2004–05 NCAA Division I men's basketball season

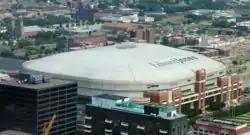
The Edward Jones Dome in St. Louis, Missouri, was the site of the Final Four and Championship game to end the 2004–05 season.

After the NCAA Tournament field was announced, the National Invitation Tournament invited 32 teams to participate, reducing the field's size from 40. Eight teams were given automatic bids for winning their conference regular seasons, and 24 other teams were also invited. Dave Odom's South Carolina Gamecocks won the title, defeating the Saint Joseph's Hawks 60–57 in the championship game. The Gamecocks' Carlos Powell was named tournament MVP.